Very high frequency

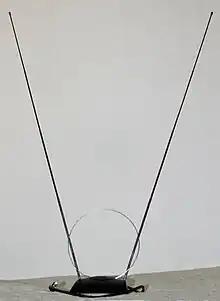
"Rabbit-ears" VHF television antenna (the small loop is a separate UHF antenna)

VHF transmission range is a function of transmitter power, receiver sensitivity, and distance to the horizon, since VHF signals propagate under normal conditions as a near line-of-sight phenomenon. The distance to the radio horizon is slightly extended over the geometric line of sight to the horizon, as radio waves are weakly bent back toward the Earth by the atmosphere.